Sibelius Museum

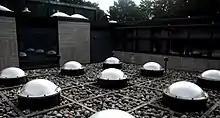
The Atrium of The Sibelius Museum

The foundations of the proper historical music museum were already made in 1926, when Otto Andersson was granted the professorship of the recently established Department of Musicology and Folklore at Åbo Akademi University. The ship-owner Robert Mattson donated the necessary funds to fund the professorship and to purchase materials for the collection and the seminar. Also, Mattson's son, Curt, had donated a notable collection of instruments from all around the world for the collections of professor Andersson. The original idea behind the collections was, however, to form a seminar for the Department of Musicology that would have as large of a library as possible.